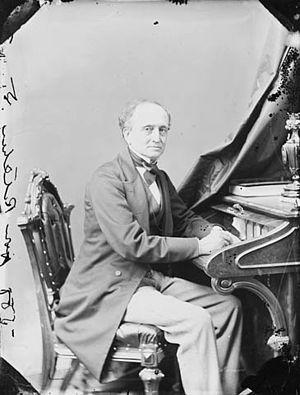
Les pères de la Confédération désignent, au Canada, les délégués coloniaux de l'Amérique du Nord britannique rassemblés pour étudier le projet de Confédération canadienne. Membres importants des gouvernements des différentes colonies, ils se réunissent à trois reprises entre 1864 et 1866, soit lors des conférences de Charlottetown, de Québec et de Londres. Leur travail mène à la création du Canada en 1867.